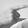
ASL letter: G